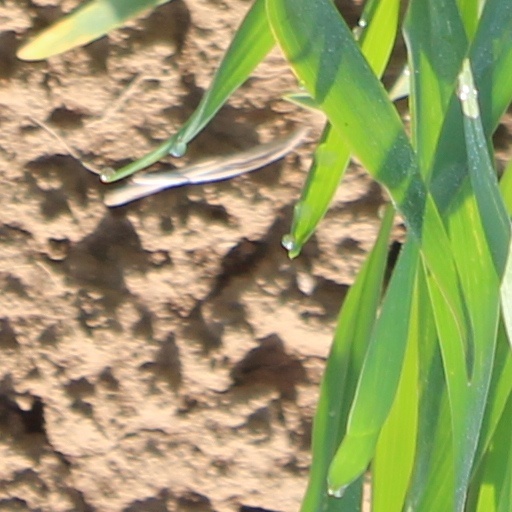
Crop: wheat